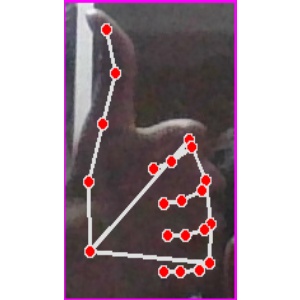
अक्षर: थ